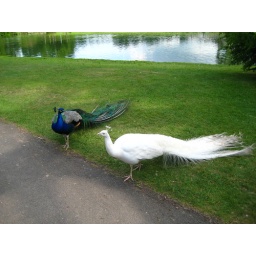
A beautiful blue and green peacock and a colouring in peacock.